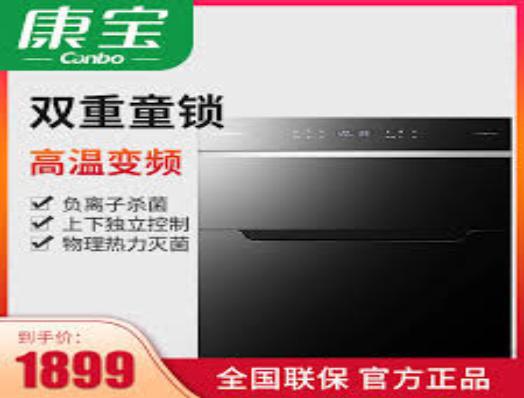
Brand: canbo
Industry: Necessities